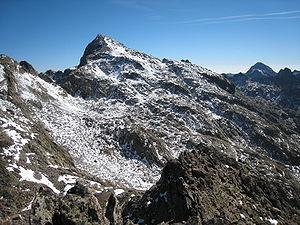
Photo personnelle
Sur la crête frontière entre la France et l'Italie, le mont Clapier est l'un des principaux sommets de la partie est du massif du Mercantour-Argentera.